Women in World War II

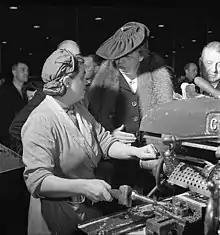
A female machinist talking with Eleanor Roosevelt during her goodwill tour of Great Britain in 1942

When Britain went to war, as before in World War I, previously forbidden job opportunities opened up for women. Women were called into the factories to create the weapons that were used on the battlefield. Women took on the responsibility of managing the home and became the heroines of the home front. According to historian Susan Carruthers, this industrial employment of women significantly raised women's self-esteem as it allowed them to carry out their full potential and do their part in the war. During the war, women's normative roles of "house wife" transformed into a patriotic duty. As Carruthers put it, the housewife has become a heroine in the defeat of Hitler.